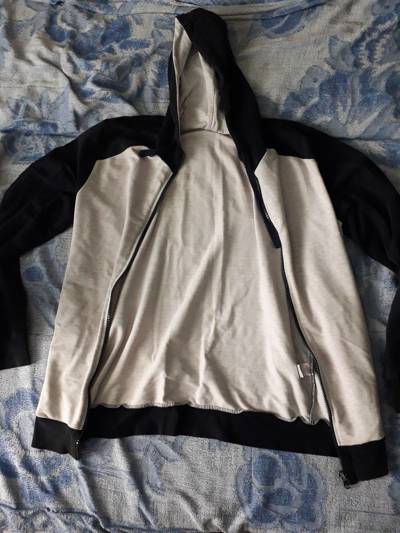
Waste category: clothes